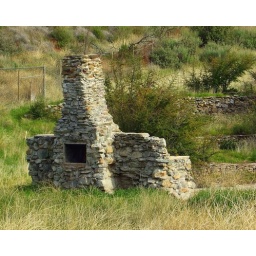
This stone bbq and stove sits on the edge of the patio area near the pool.